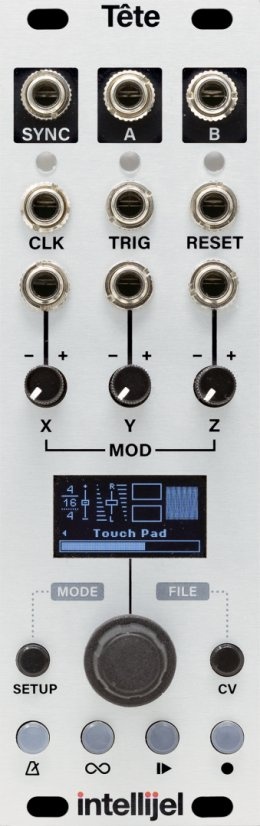
INTELLIJEL TETE TETRAPAD EXPANDER
Tête is the long awaited and highly anticipated expander for the Tetrapad. Some of the key features: Three primary modes: VOLTAGES, NOTES and COMBO VOLTAGES mode: Up to 16 voltage storage locations (grid) with 8 voltages stored at each location. You have the choice to record and playback your recall of these locations in a looper style (just play freely and spend arbitrary amount of time at any location) or as a clocked sequence (SH-101 style). Additionally you can traverse the matrix using the X and Y CV inputs to get Cartesian style sequencing. There is also variable slew that allows you to morph/glide between the values. NOTES mode: You can create sequences or loops in chord, scales or keyboard mode. The isomorphic keyboard grid can vary from 4 notes to 12 notes max. There are real-time performance looping, transposition and inversion capabilities via the CV inputs and dedicated loop button. In sequencer mode each step can be a tie, rest, or gate with size 25/50/75%. Basically we have created a way to very quickly and intuitively make chord sequences that are very musical and easy to manipulate. It is difficult to summarize in words but we will be sure to create some videos to demonstrate how easy and fun this is to play with. It definitely represents something unique in the landscape of Eurorack sequencers. COMBO mode: In this mode you can loop record your performance on any combination of the following functions: fader, bipolar fader, drum hit, switch or LFO. Kind of like Elektron style parameter locking but all of the motions is recorded continuously instead of just in slices. Instantly turn a simple patch into a highly animated and complex beast. With all of the above mentioned loop recording modes you can very easily overdub since the Tetrapad detects pressure/pressing. In combo mode you can erase individual channels. All modes allow for internal or external clocking and configurable syncing. All of the modes have special XYZ CV modulation assignments and make use of the dedicated CV outputs. For example, in Looper mode one of the CV outputs generates a continuous ramp that represents the position in the loop. This can be used with devices like the Planar 2 in Interpolation mode to sync the recorded patterns together no matter what tempo. 8hp 120 mA +12V 6 mA -12V ? mA 5V 39 mm deep
Brand: INTELLIJEL
Category: Arts & Entertainment > Hobbies & Creative Arts > Musical Instrument & Orchestra Accessories > Percussion Accessories > Electronic Drum Modules > Control Modules